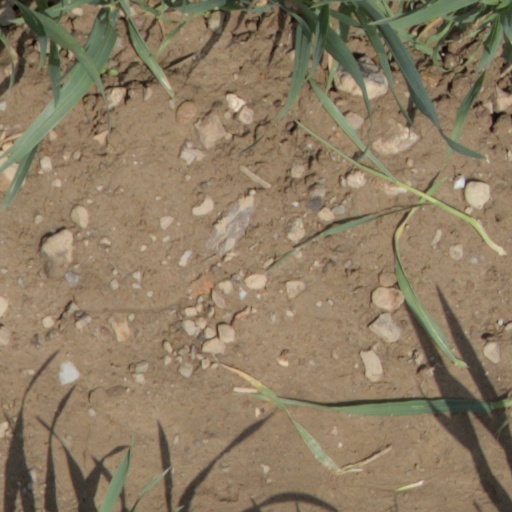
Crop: wheat